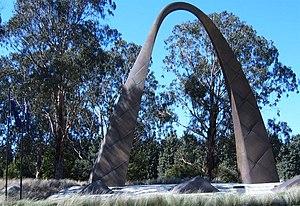
"ANZAC Parade est un des grands axes publics de Canberra, la capitale de l""Australie. Long de 1,2 kilomètre et large de 55 mètres, il est utilisé pour la commémoration des grands évènements militaires australiens et est bordé de nombreux monuments mémoriaux militaires.